Obsessed (2014 film)

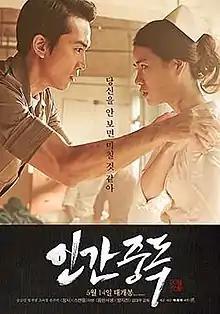
Theatrical release poster

Obsessed is a 2014 South Korean erotic romance film written and directed by Kim Dae-woo, about a couple having a passionate affair in a military camp under tight surveillance in 1969.